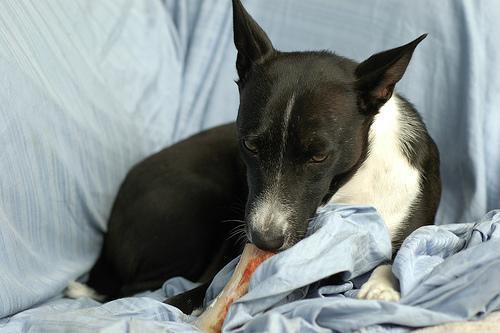
basenji